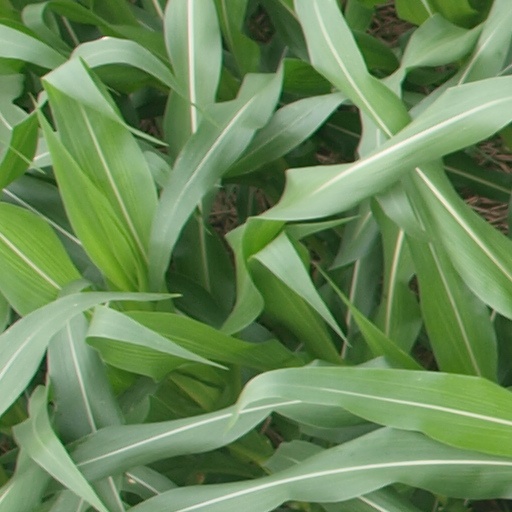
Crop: maize; corn